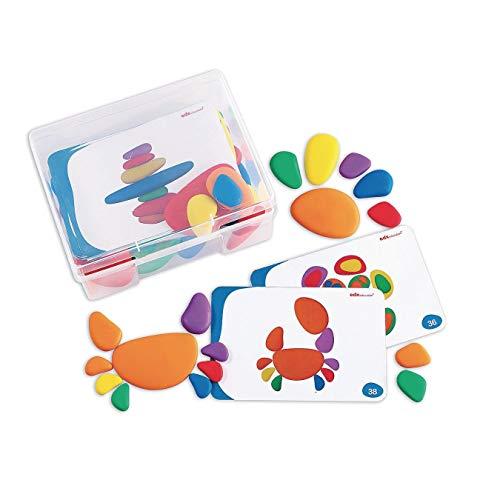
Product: S&S Worldwide 13208C Rainbow Pebbles Sorting Stones (Pack of 56)
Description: Set includes 36 pebbles in six different sizes and colors for exciting play.
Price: $36.28
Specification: Product Dimensions:         8 x 6.5 x 3.2 inches    |Shipping Weight: 1.9 pounds (View shipping rates and policies)|ASIN: B01MCSTAGY|Item model number: 13208C